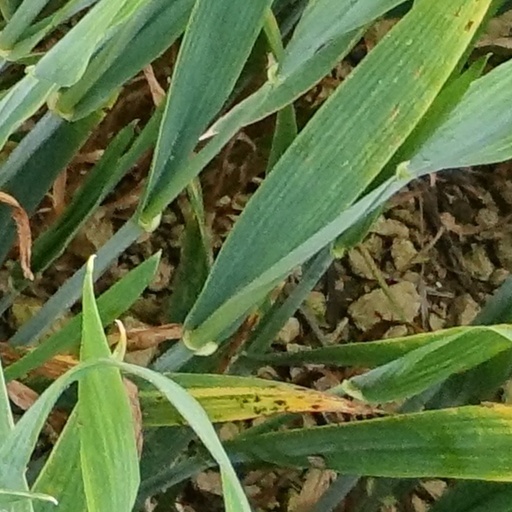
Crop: wheat